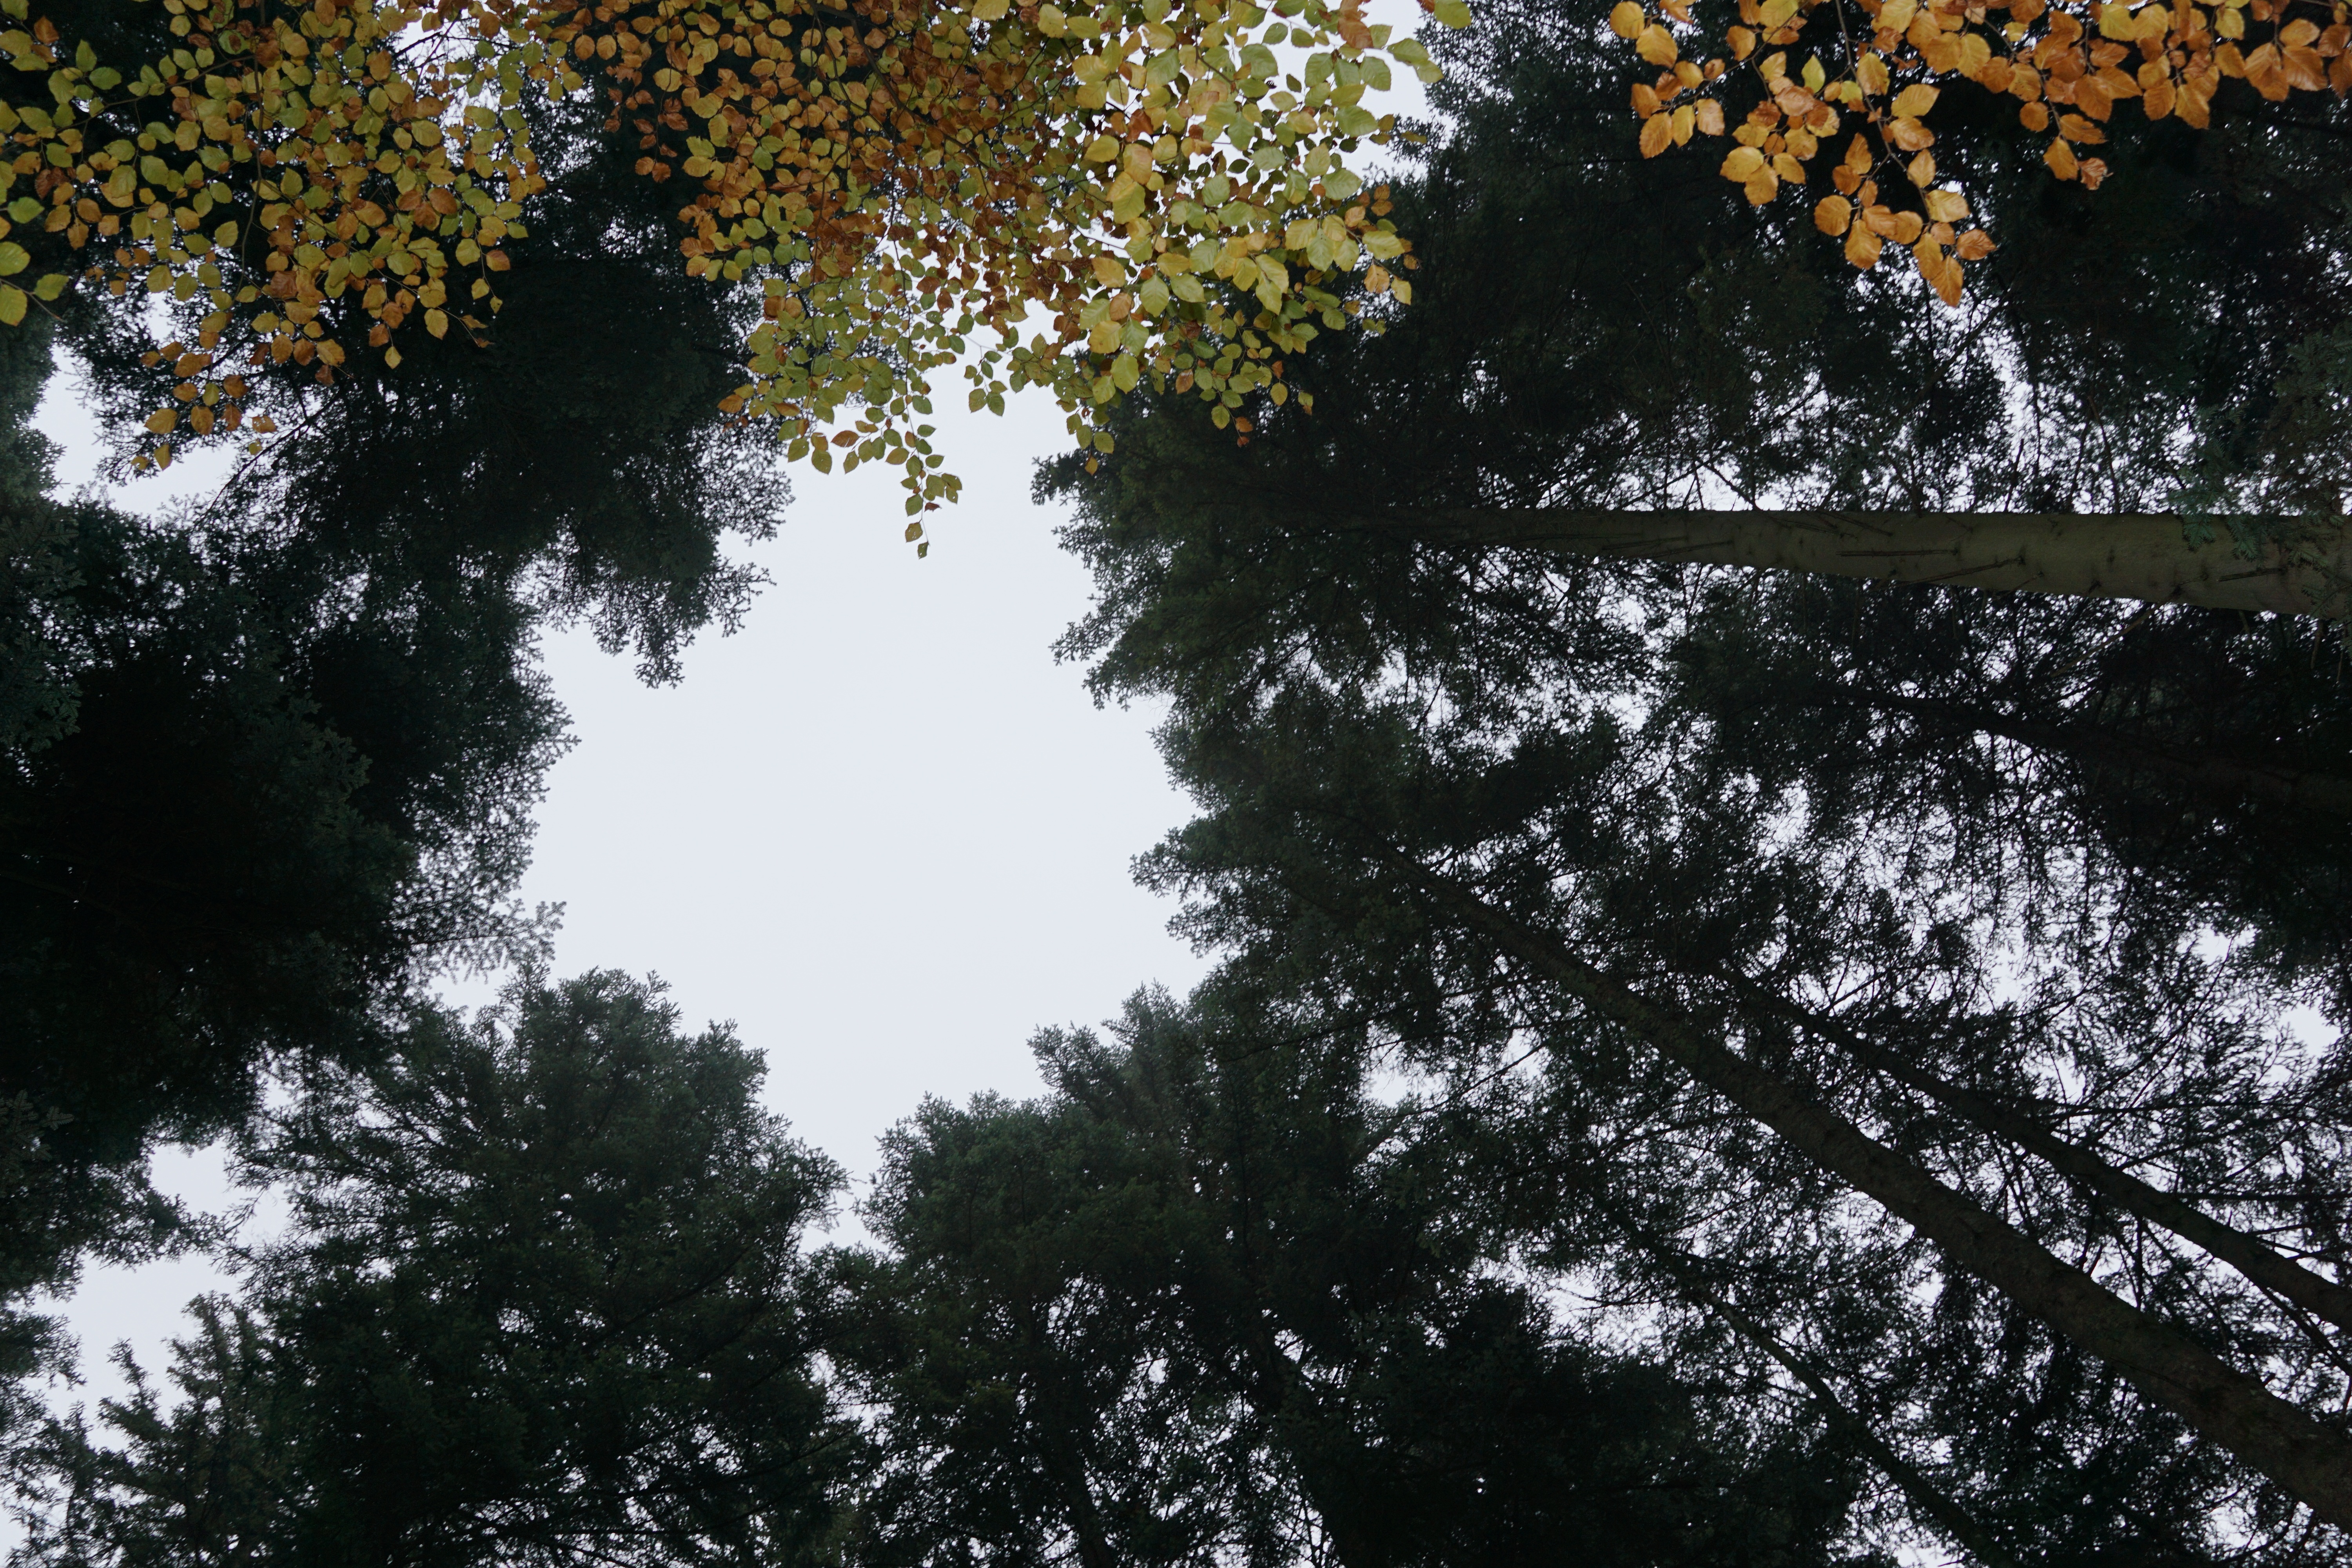
tree, nature, forest, branch, plant, sky, sunlight, leaf, hole, flower, autumn, yellow, season, grey, woodland, woody plant